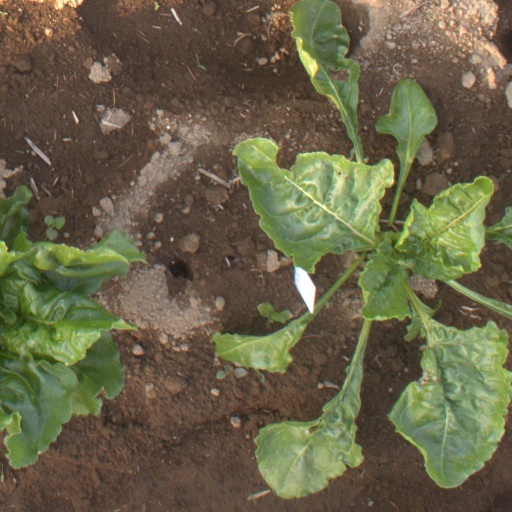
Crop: sugar beet